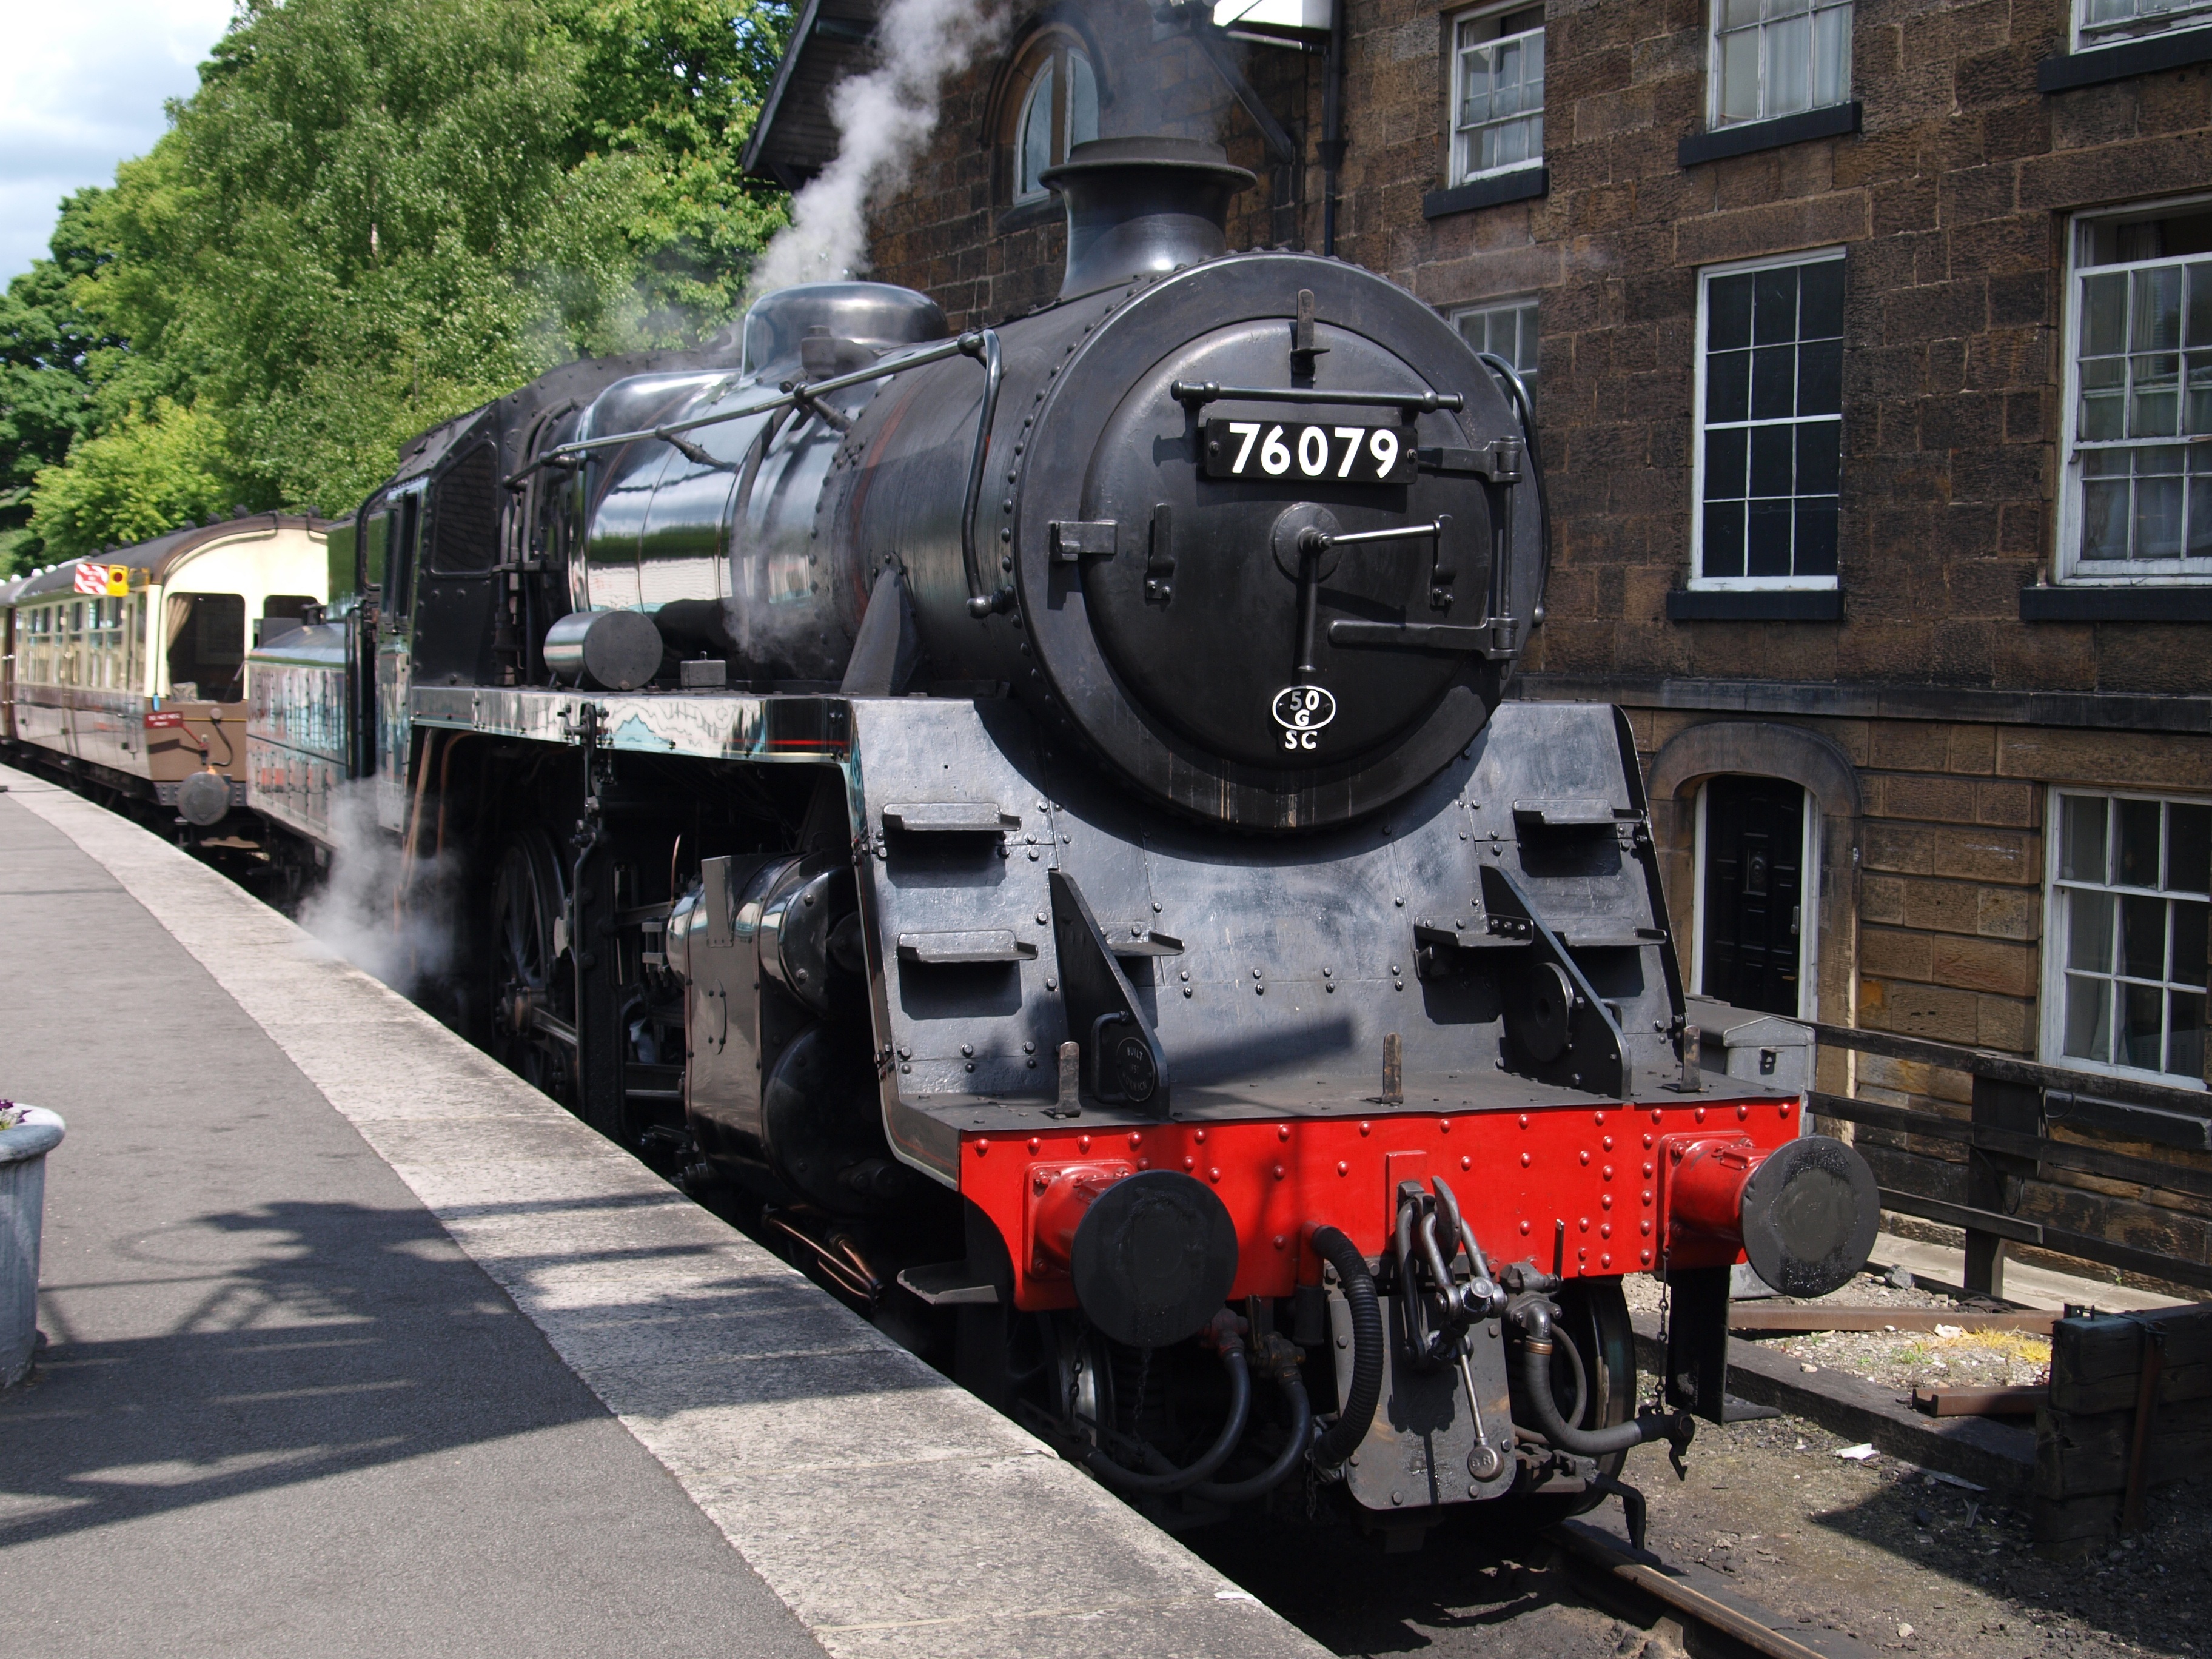
track, railway, train, asphalt, transportation, transport, vehicle, nostalgia, locomotive, steam engine, rail transport, steam train, land vehicle, rolling stock, railroad car